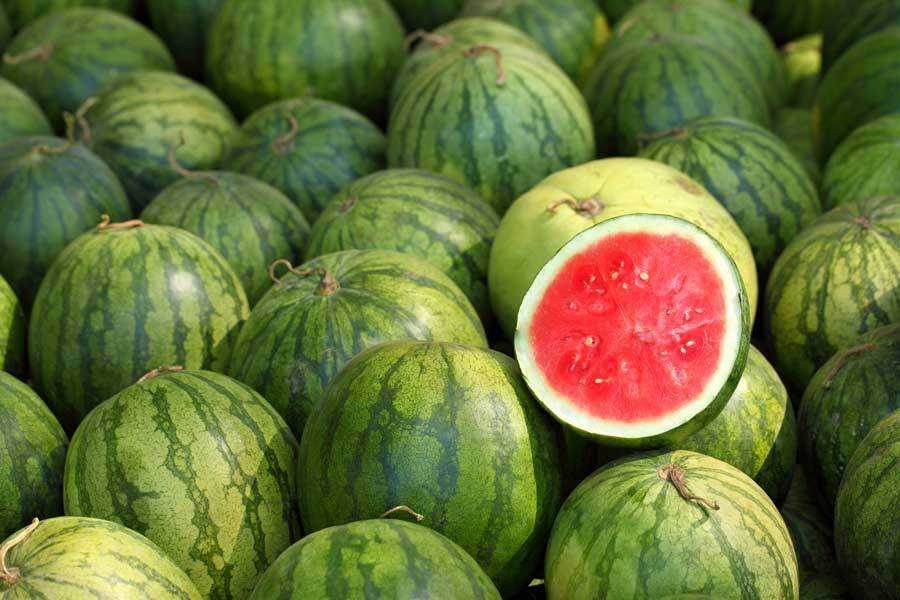
Label: Watermelon